Tartan 27 Yawl

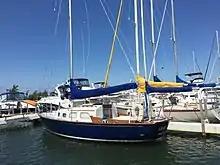
Tartan 27 Yawl

The Tartan 27 Yawl is a recreational keelboat, built predominantly of fiberglass, with wood trim. It has a masthead yawl rig, a raked stem, an angled transom, a keel-mounted rudder controlled by a tiller and a fixed modified long keel with a cutaway forefoot and a retractable centerboard. It displaces and carries of ballast.